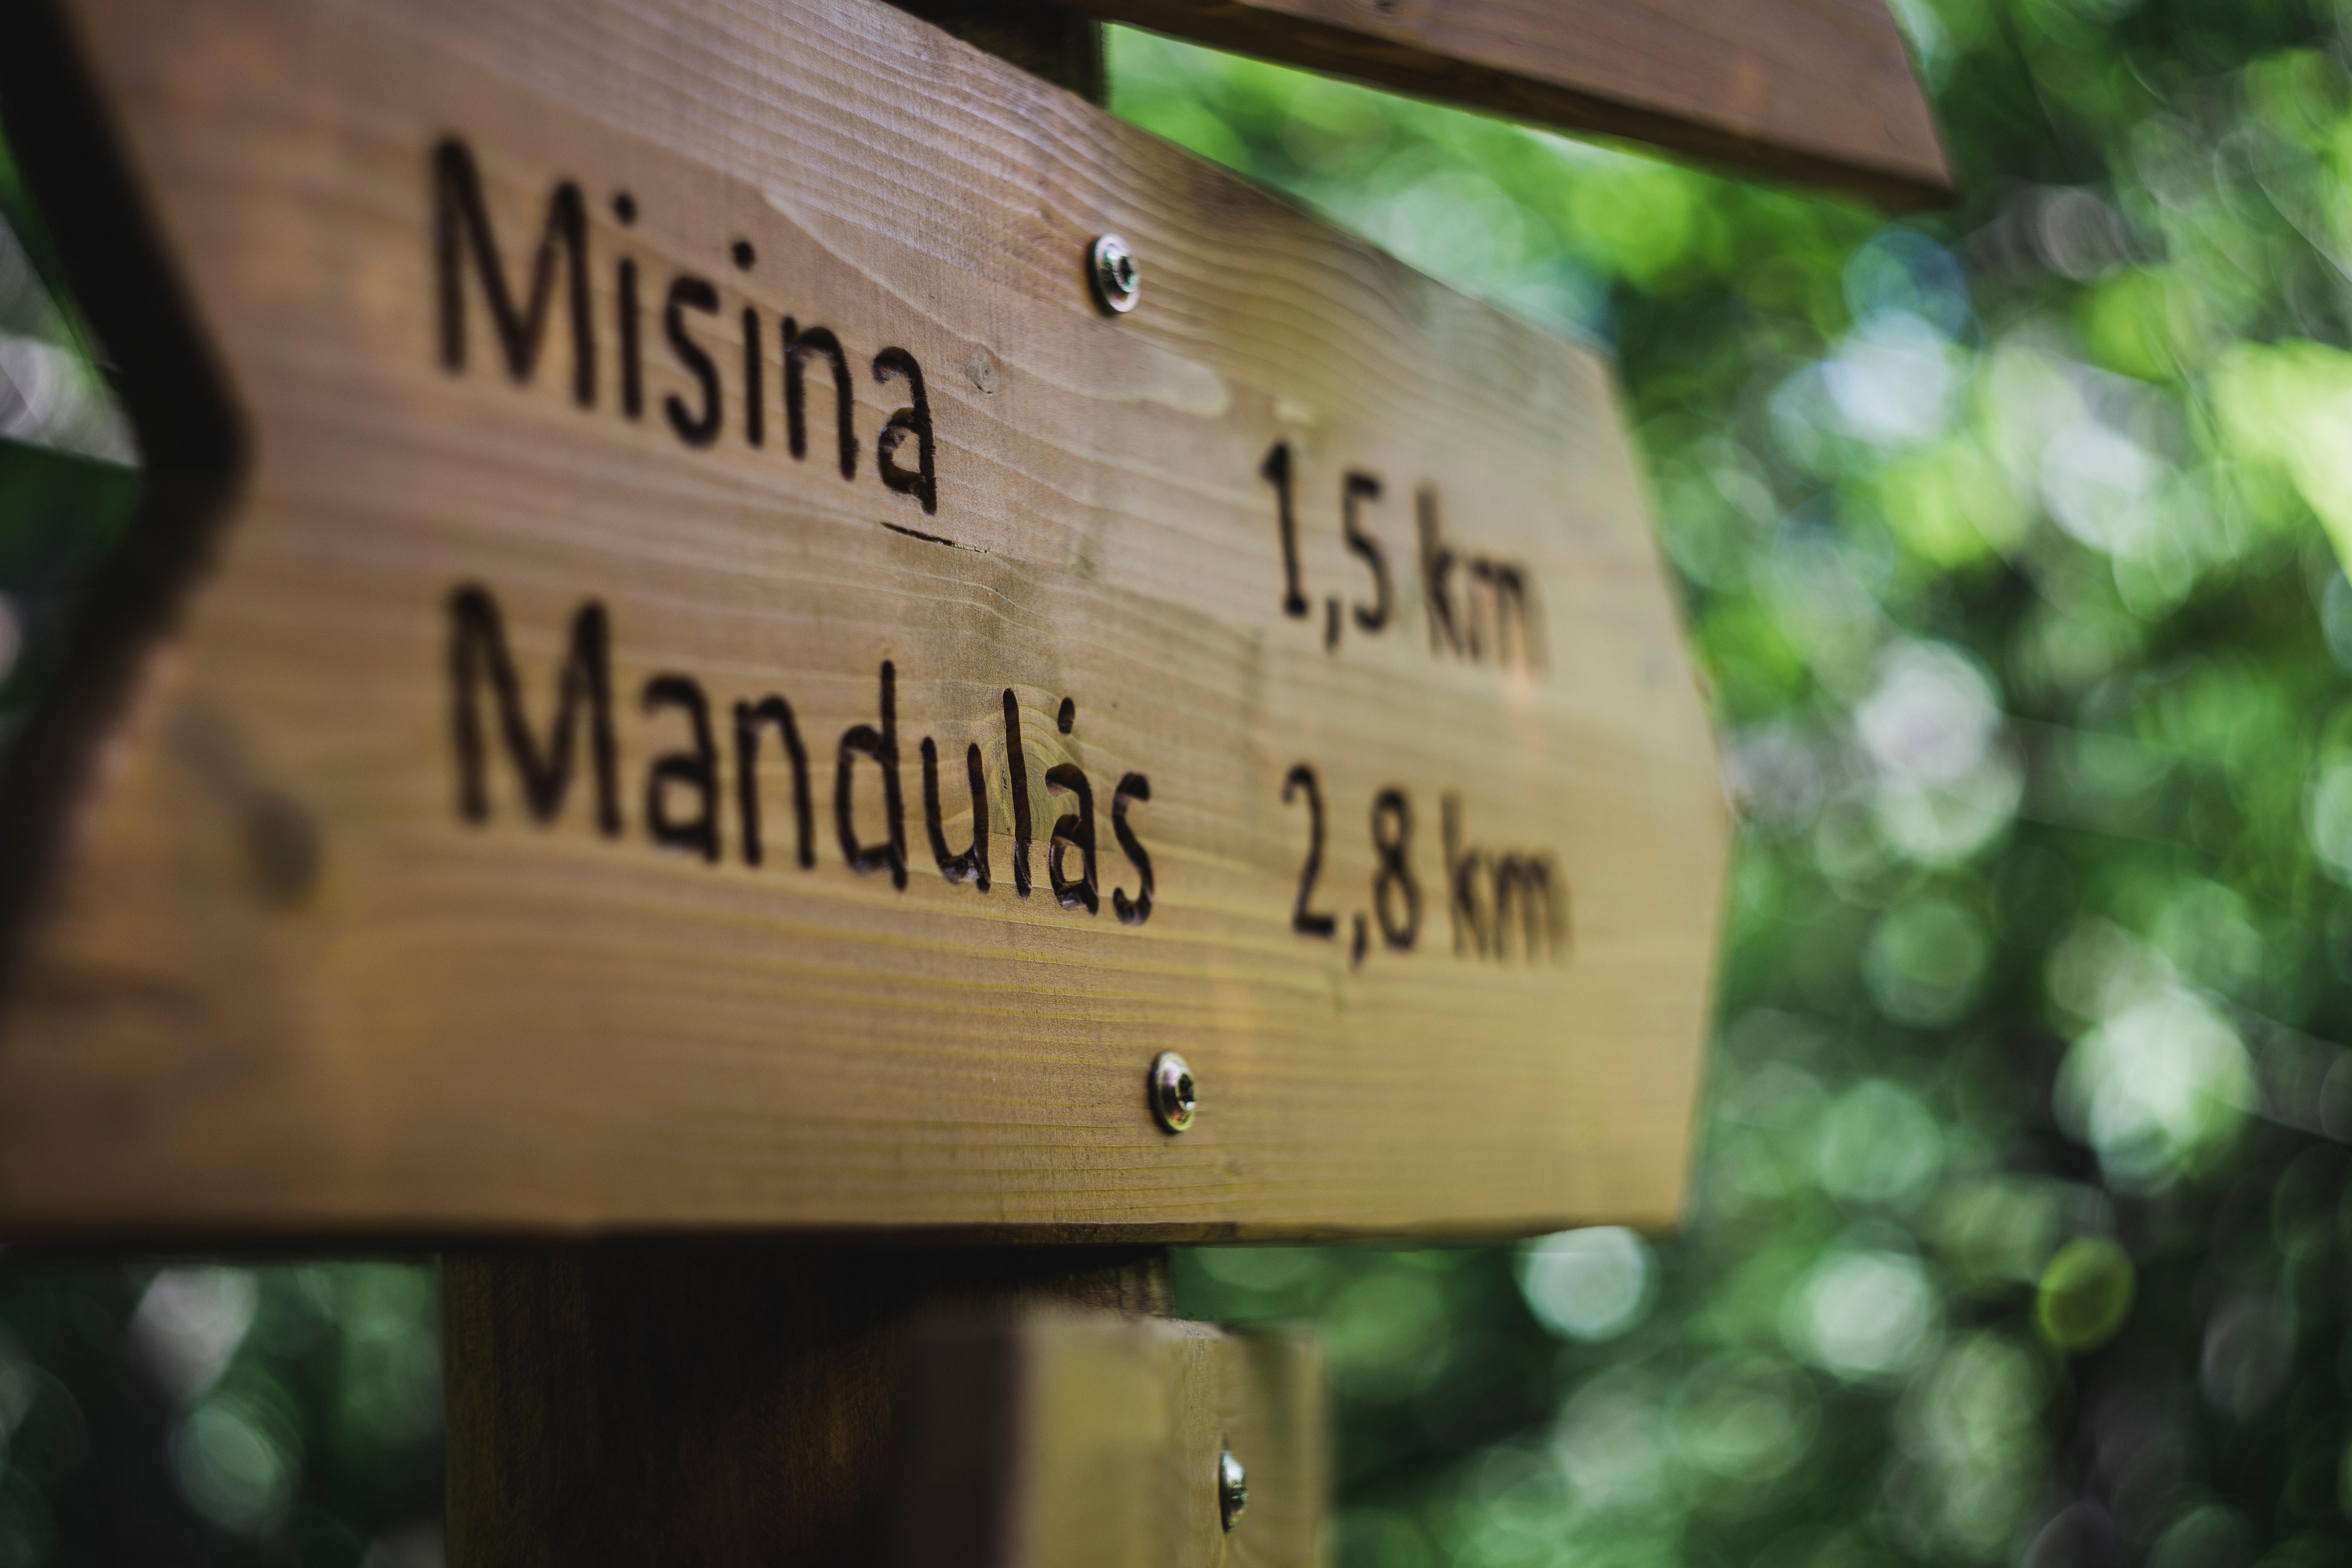
tree, wood, signage, font, number, plant, sign